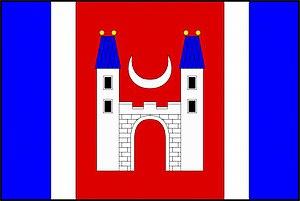
Strupčice est une commune du district de Chomutov, dans la région d'Ústí nad Labem, en Tchéquie. Sa population s'élevait à 934 habitants en 2018.